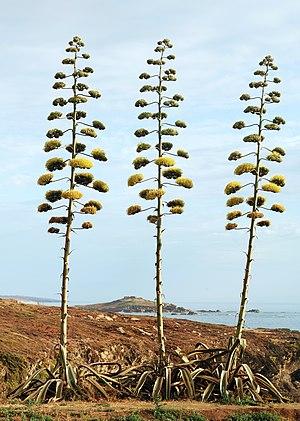
Pieds d'agave américain en fleur, photographiés à Porto Covo, au Portugal.
Agave americana, communément appelé Agave américain, Agave d'Amérique, est une espèce d'agaves de la famille des Agavacées. Elle est également appelée choka bleu à La Réunion. Il s'agit d'une espèce originaire d'Amérique du Nord. Très utilisée en horticulture, elle est maintenant naturalisée sur tous les continents. Il en existe une multitude de cultivars.